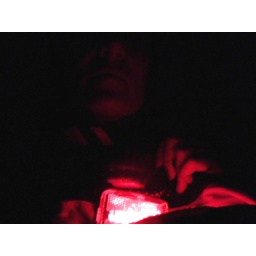
On the bike again, coming home late at night in the rain.